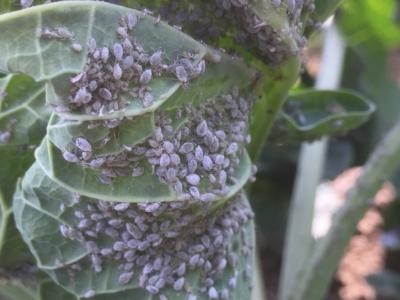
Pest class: cabbage_aphid